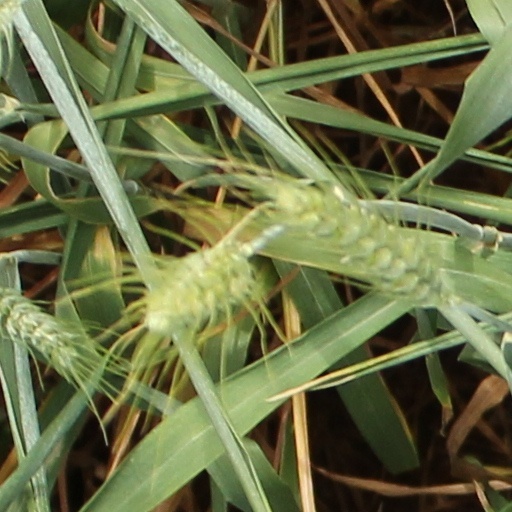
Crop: wheat